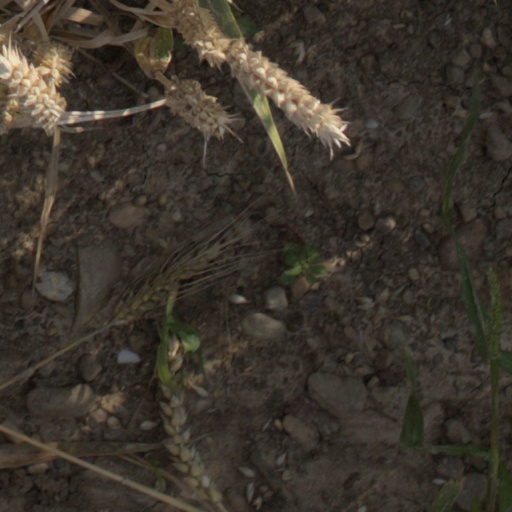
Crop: wheat